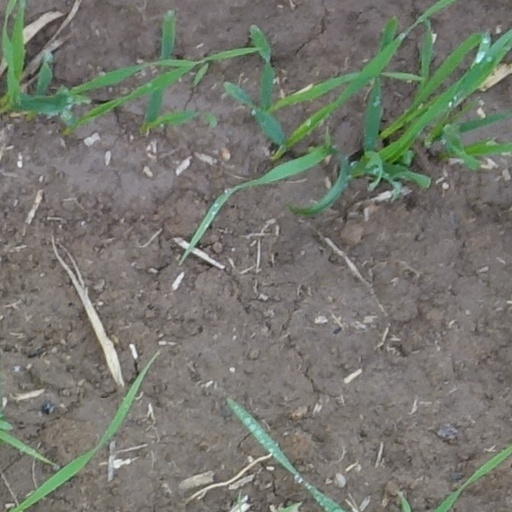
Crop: wheat